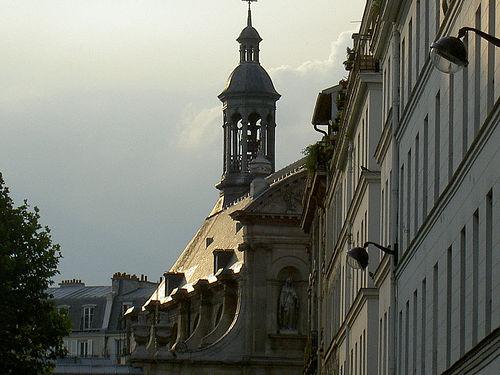
Weather: cloudy or overcast